Shirriff

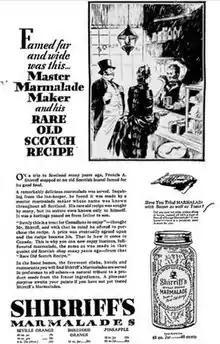
Advertisement depicting Shirriff finding source of recipe

In the 1920s, Shirriff advertised nationally in newspapers, describing their marmalades as something traditional, artisanal, and above all genuinely Scottish. An advertisement in the Ottawa Citizen of 1929 had the following text: